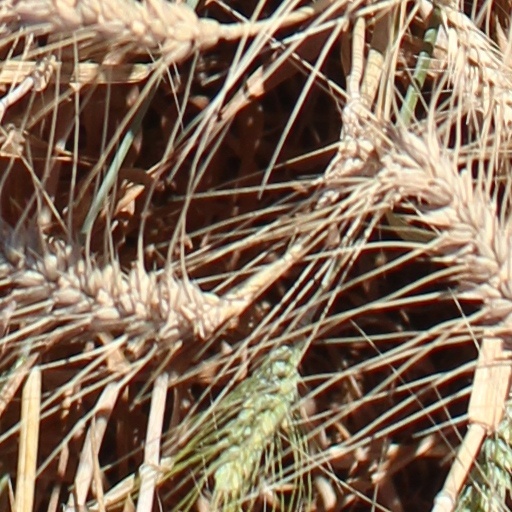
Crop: wheat